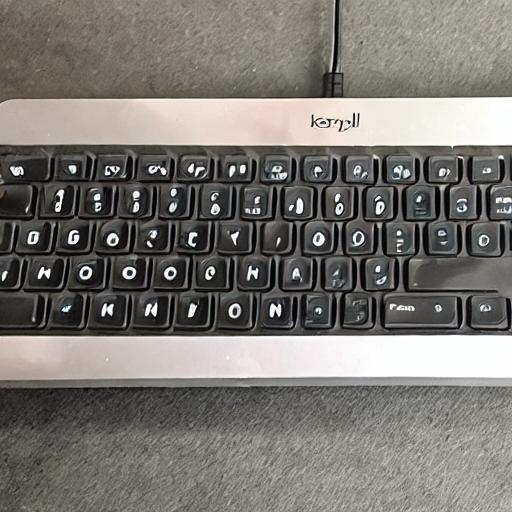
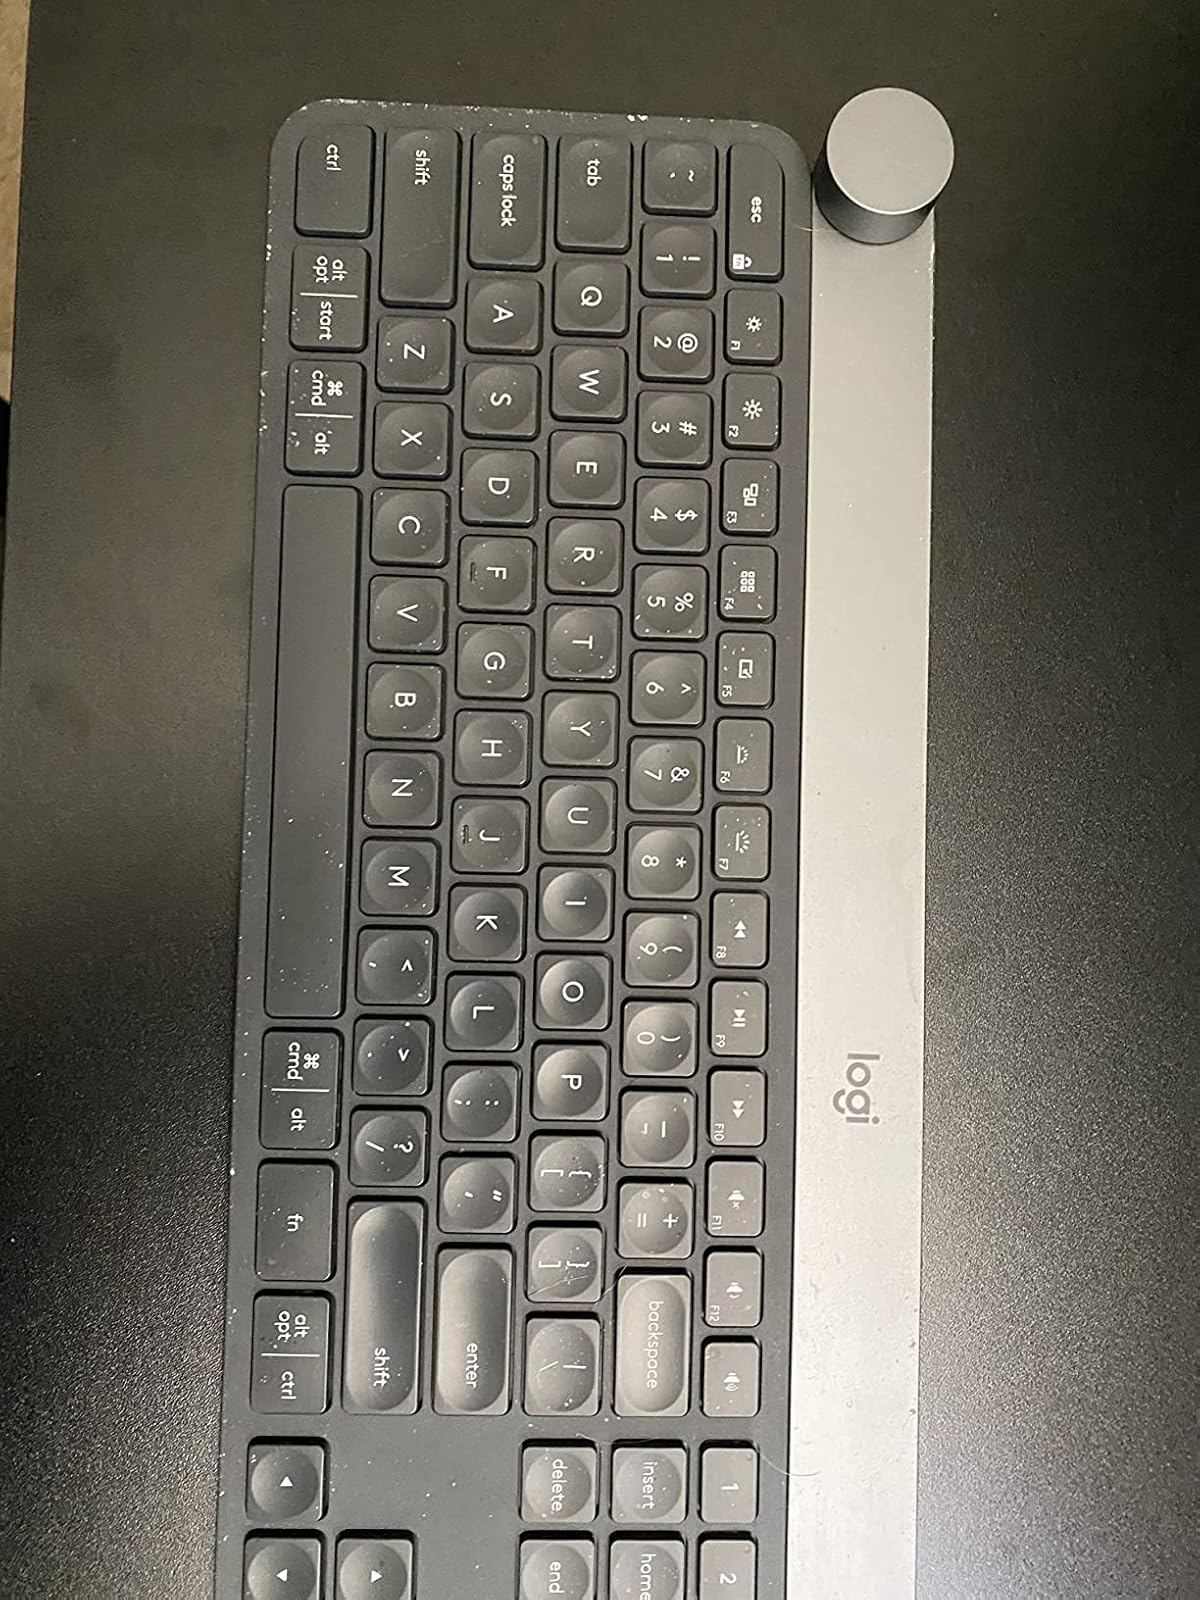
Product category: keyboard
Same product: no